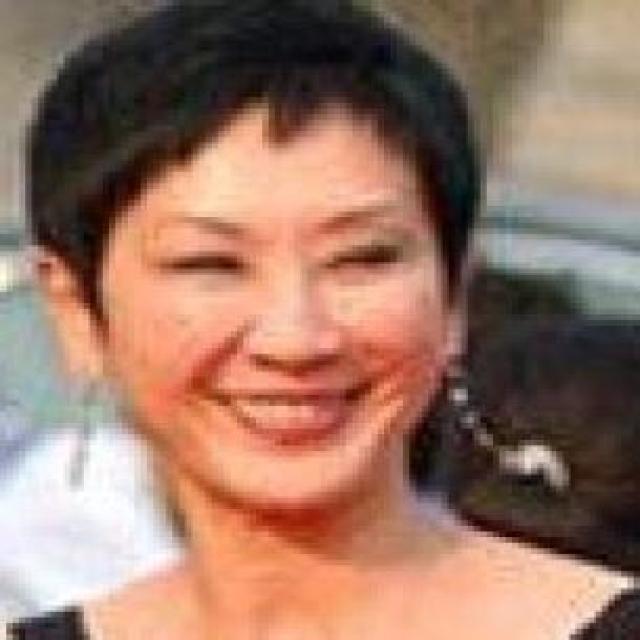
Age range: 45-64